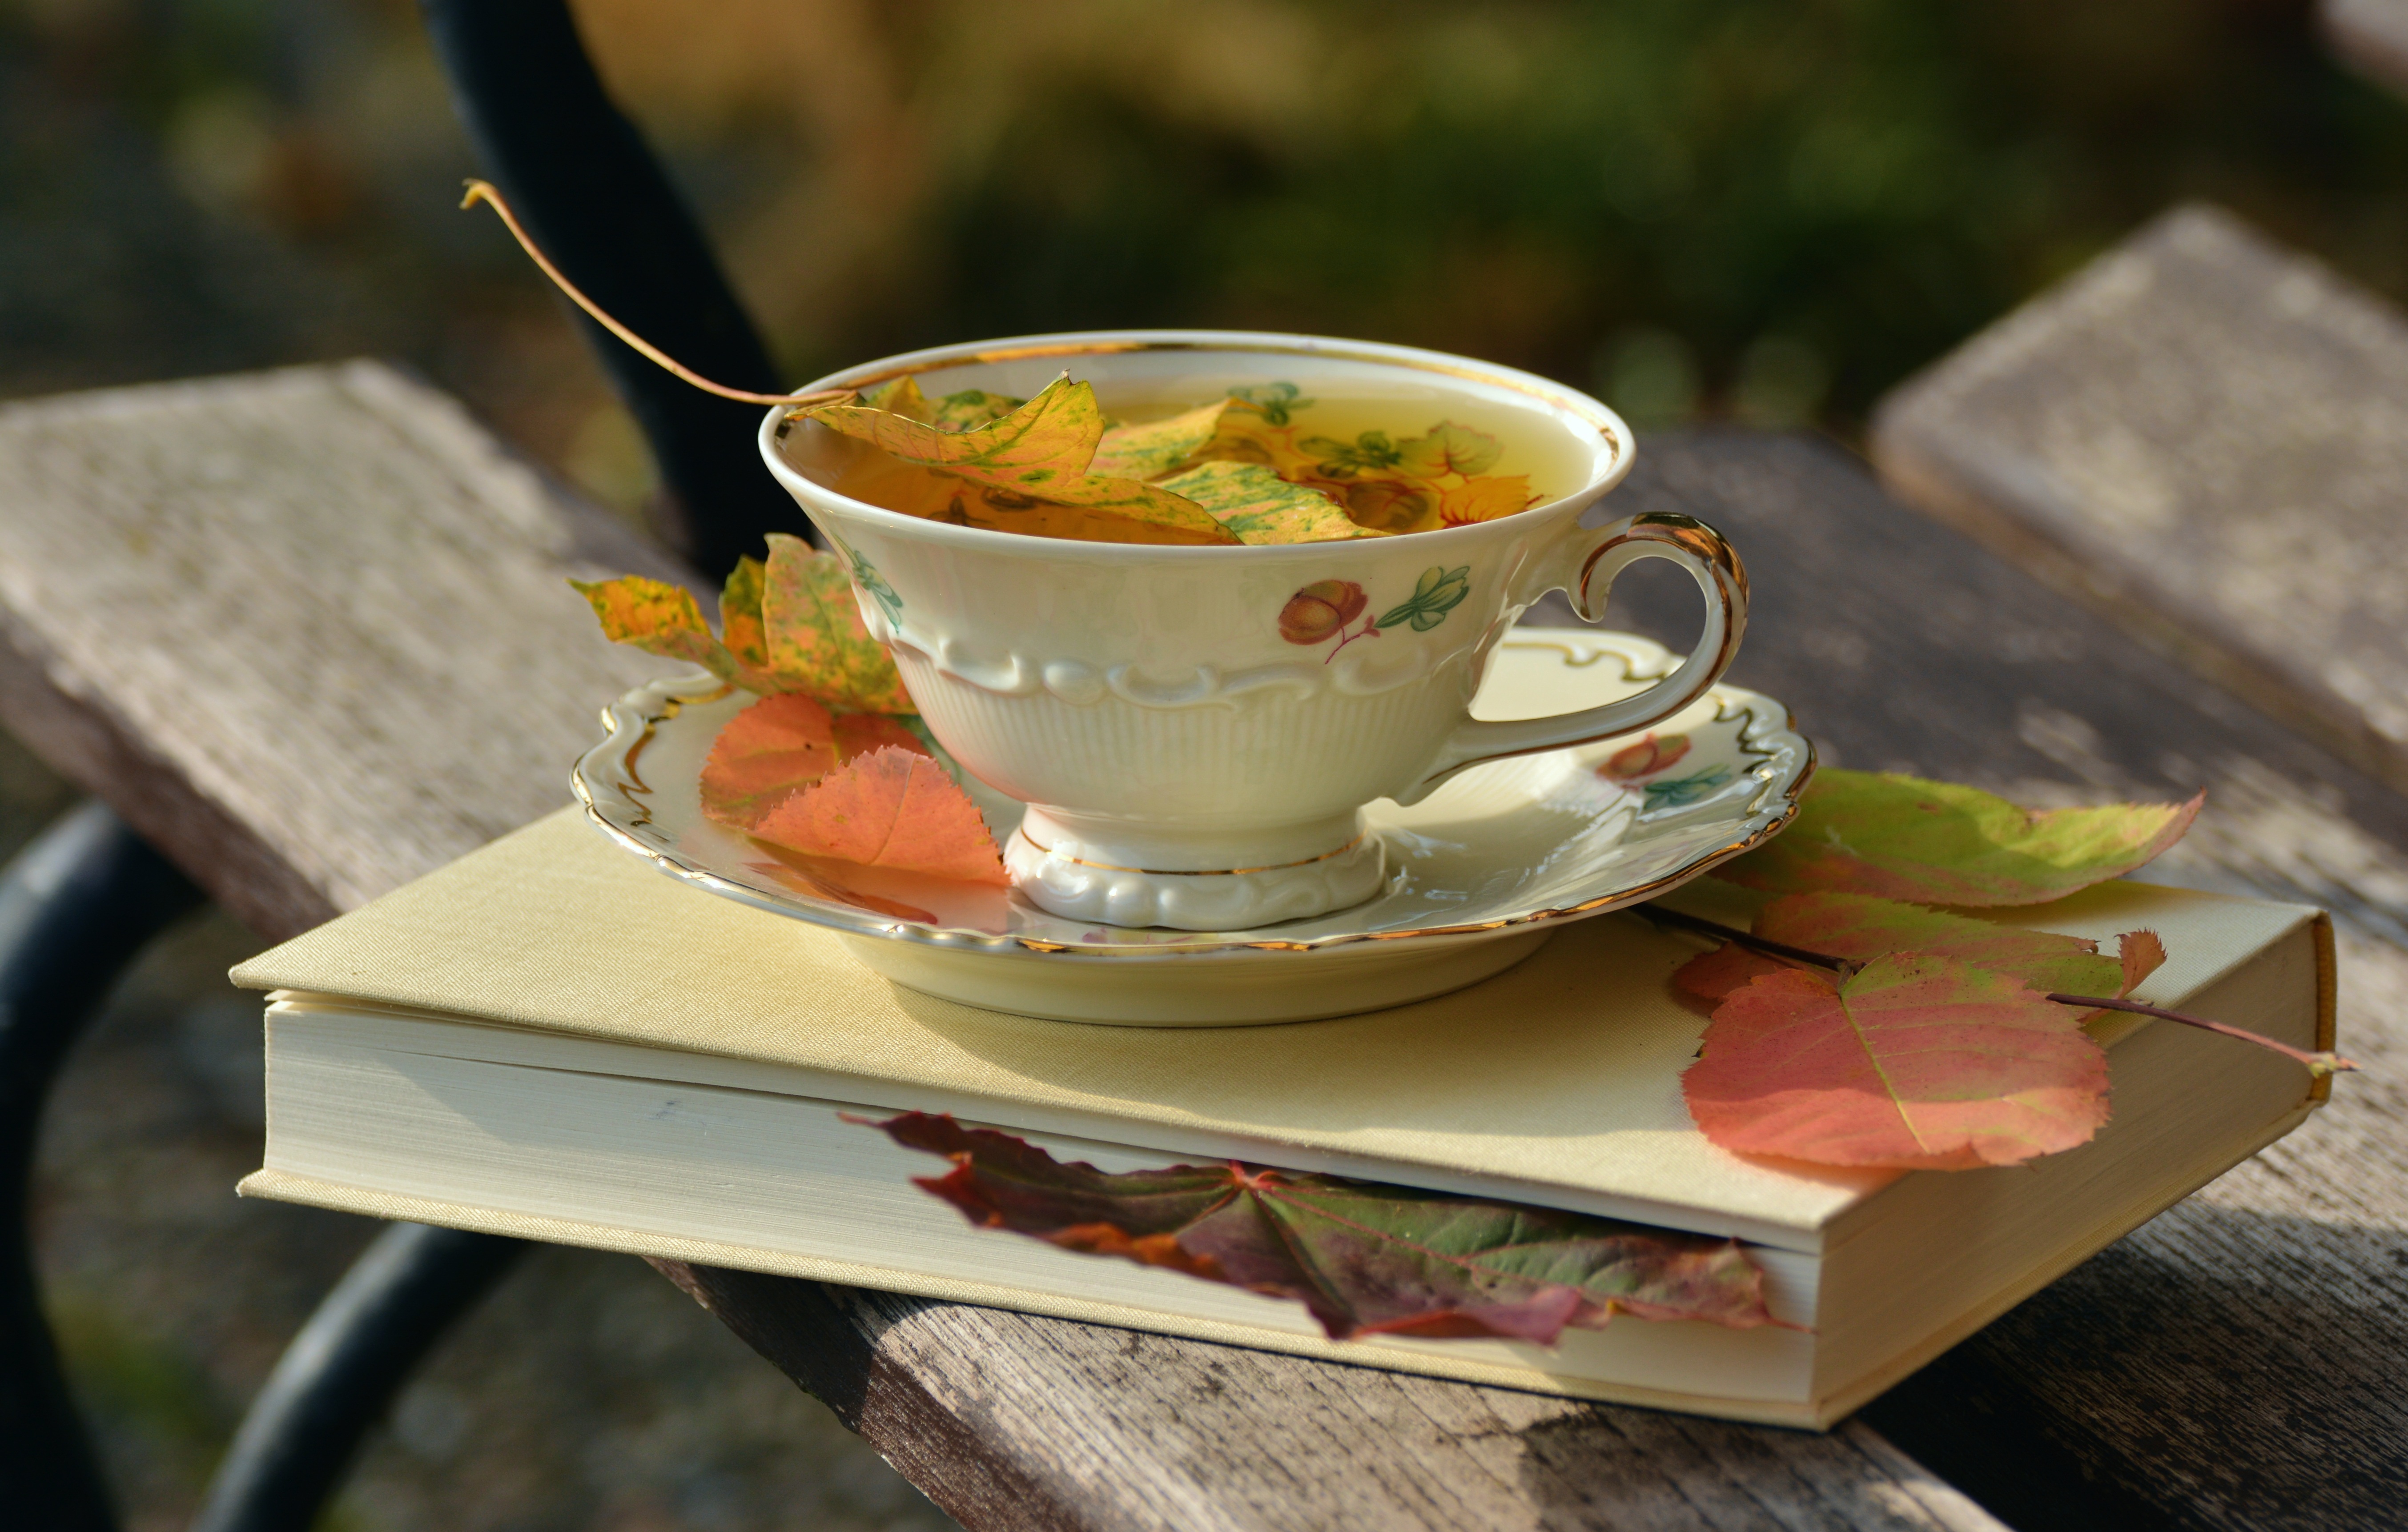
book, tea, flower, dish, meal, food, produce, autumn, garden, breakfast, cuisine, tableware, teacup, break, tee, porcelain, teatime, fall leaves, autumn colours, builds